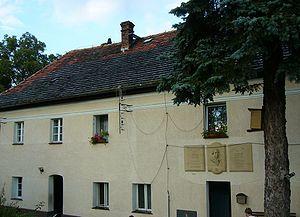
Abraham Gottlob Werner, était un minéralogiste et un géologue allemand.